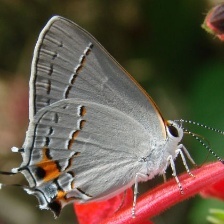
Species: GREY HAIRSTREAK
Butterfly family (ImageNet category): lycaenid_butterfly